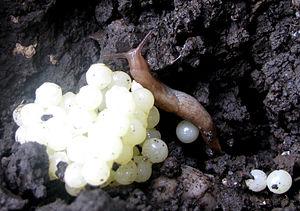
La limace des jardins, limace horticole ou loche noire est un mollusque appartenant à la famille des Arionidae.